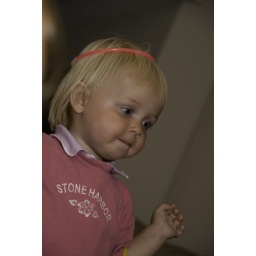
Campbell in her new pink shirt